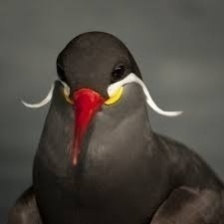
Species: INCA TERN
Scientific name: LAROSTERNA INCA